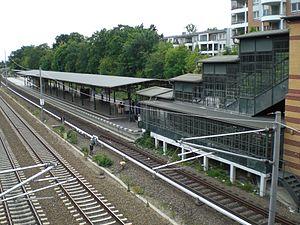
La gare de Berlin Südende est une gare ferroviaire allemande de la ligne de Berlin à Halle. Elle est située dans le quartier de Steglitz à Berlin.